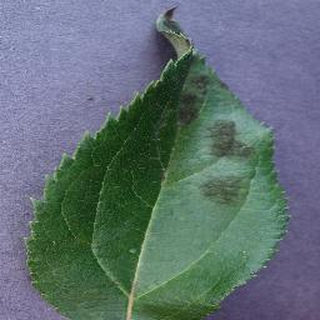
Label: apple_apple_scab